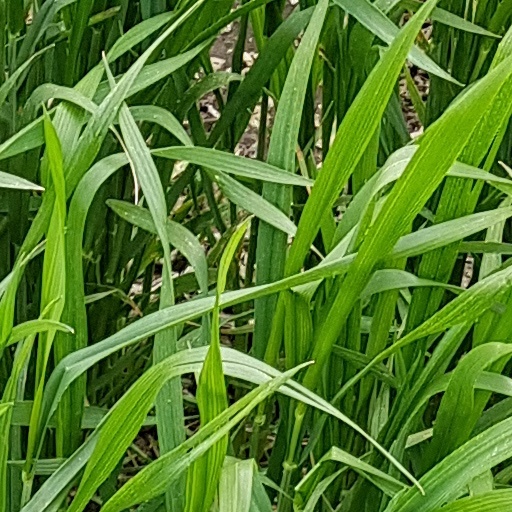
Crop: wheat